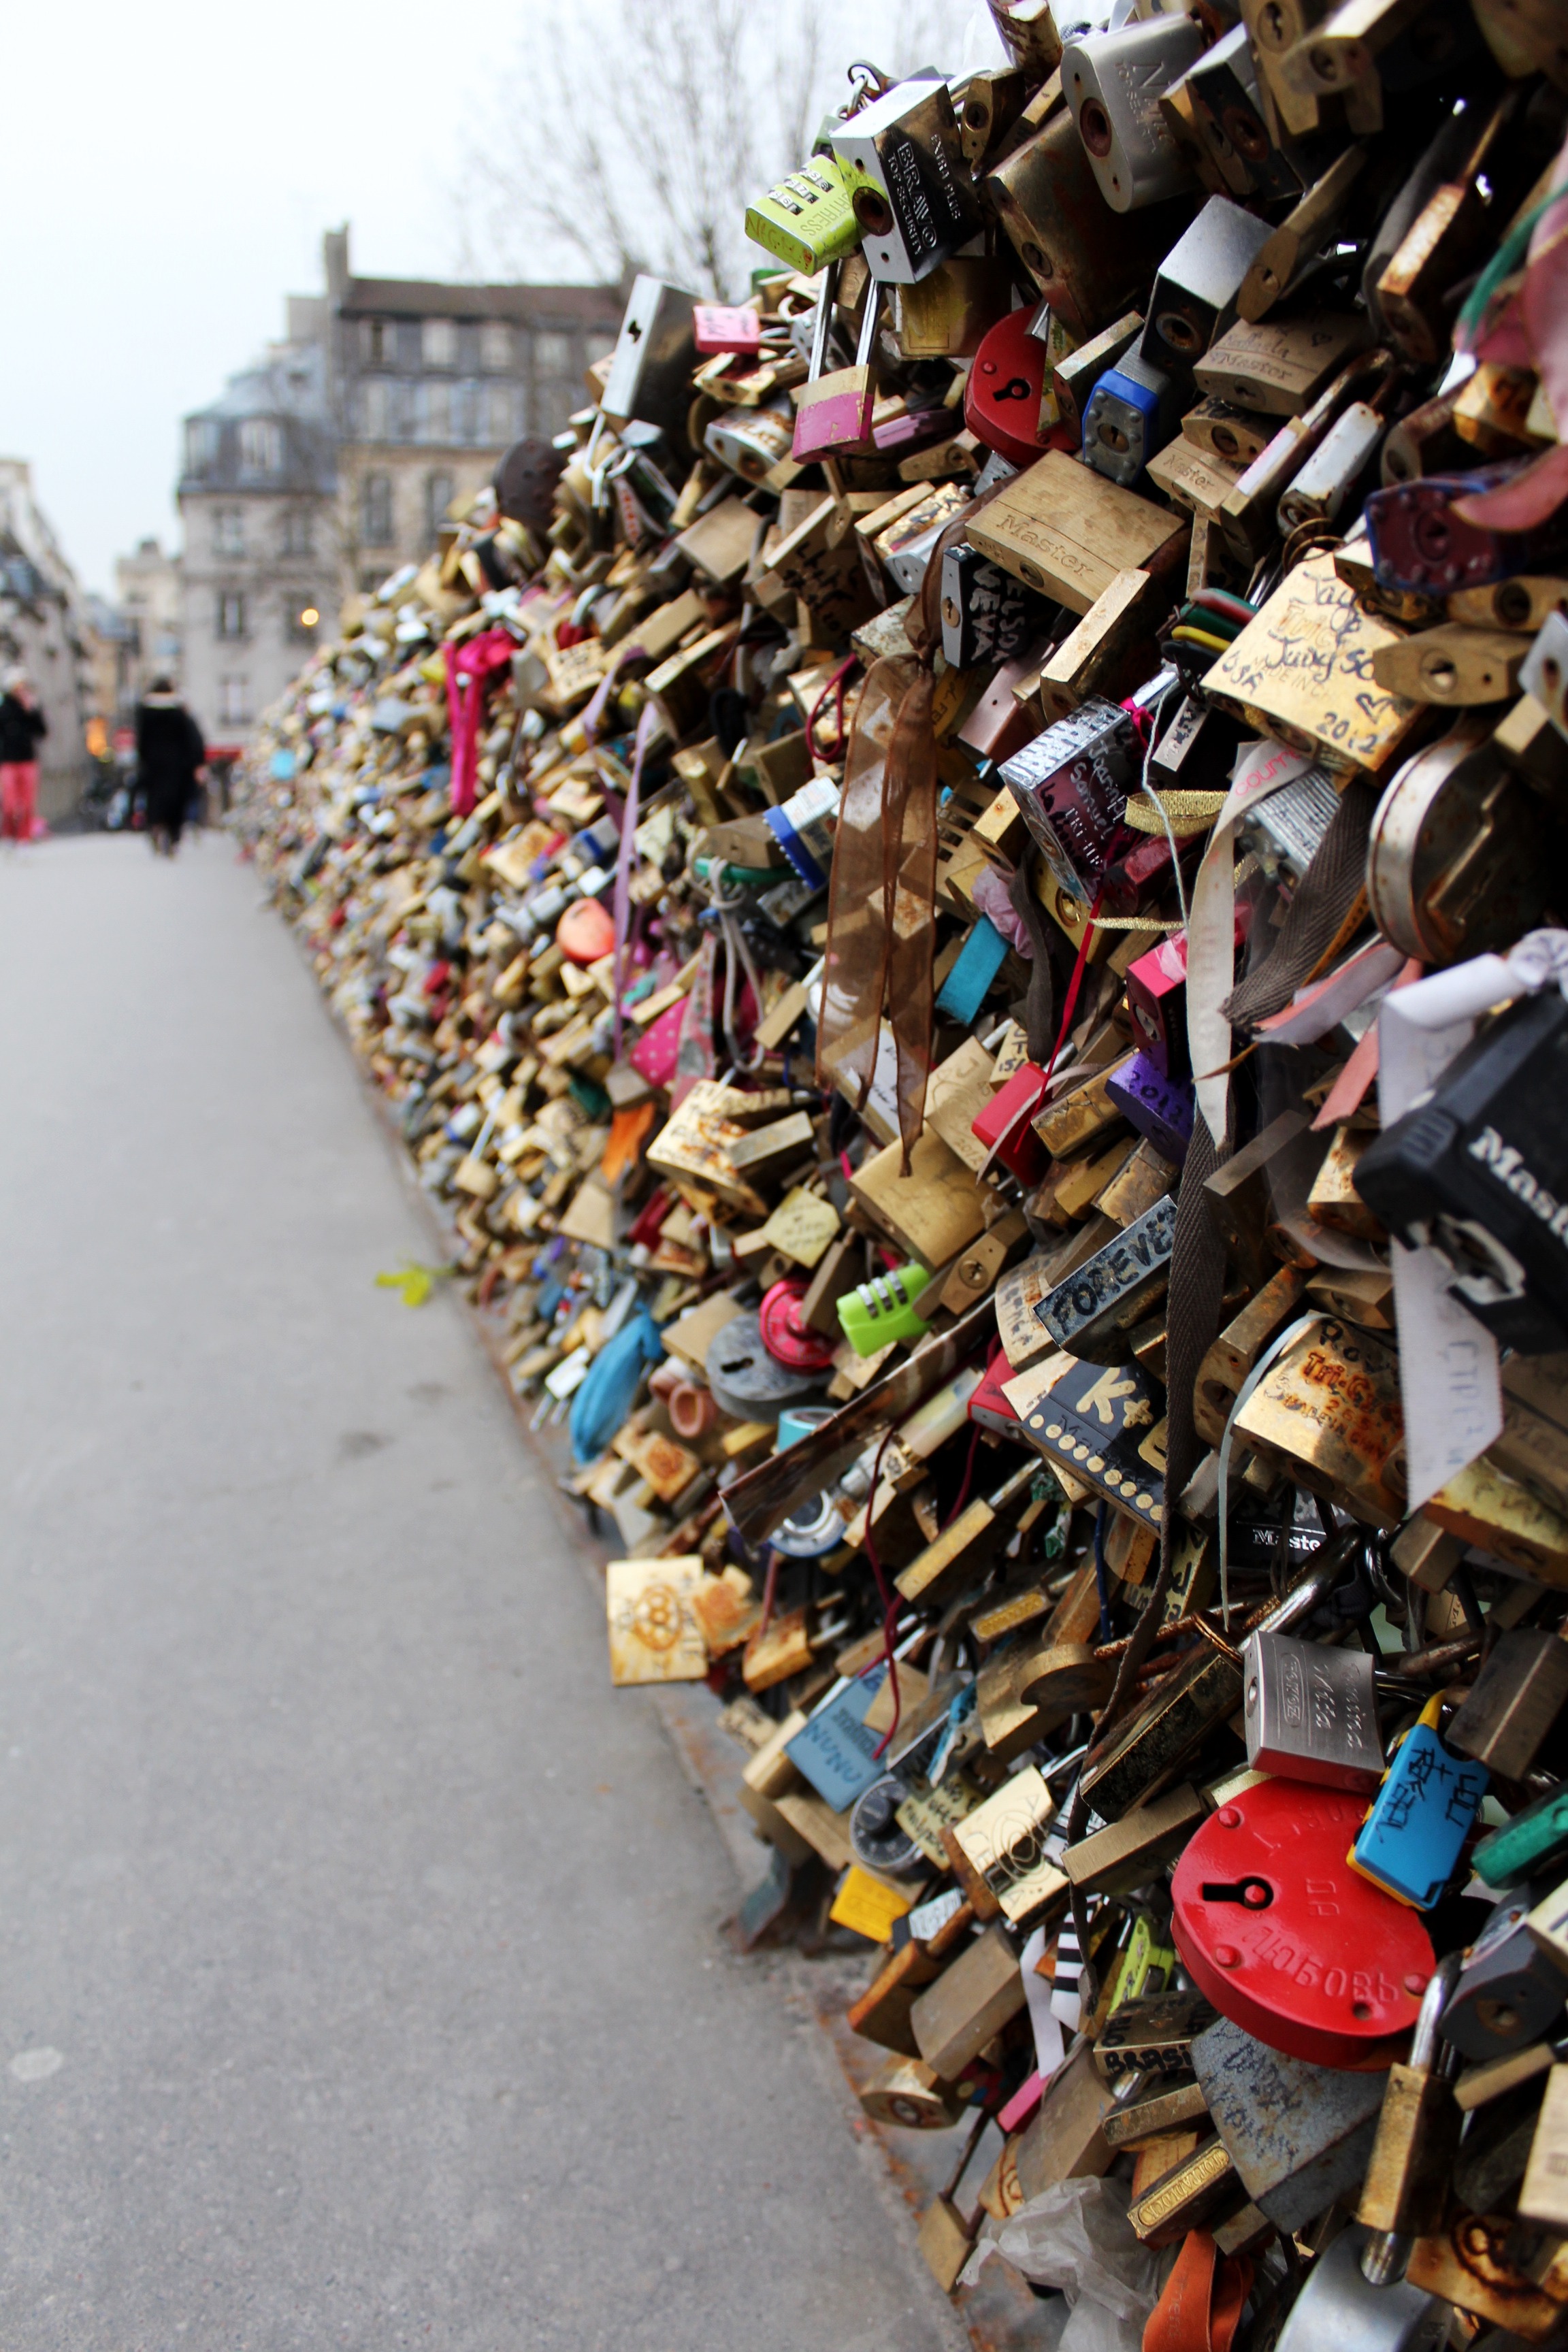
bridge, city, paris, crowd, love, spring, color, market, public space, waste, padlocks, love locks, human settlement